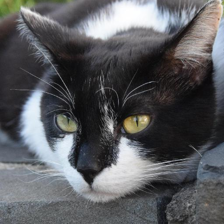
Label: animals